Space Raiders (snack food)

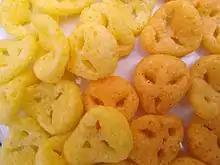
Pickled onion flavour (left) and saucy BBQ flavour (right)

Space Raiders are a British brand of corn and wheat snacks made by KP Snacks. Introduced in 1987, the alien shaped snacks are currently available in Beef, Pickled Onion, Saucy BBQ and Spicy flavours.